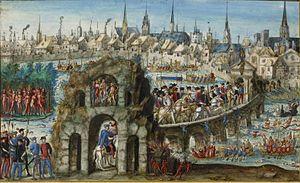
Les Essais sont l'œuvre majeure de Michel de Montaigne, à laquelle il consacre un labeur d'écriture et de réécriture à partir de 1572 continué pratiquement jusqu'à sa mort. Il traite de tous les sujets possibles, sans ordre apparent : médecine, amour et sexualité, livres, affaires domestiques, histoire ancienne, chevaux, maladie entre autres, auxquels Montaigne mêle des réflexions sur sa propre vie et sur l'Homme, le tout formant « un pêle-mêle où se confondent comme à plaisir les choses importantes et futiles, les côtés vite surannés et l’éternel. »